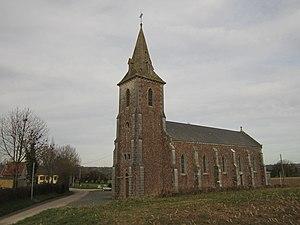
Guéhébert, Manche
Guéhébert est une ancienne commune française, située dans le département de la Manche en région Normandie, peuplée de 118 habitants, commune déléguée au sein de Quettreville-sur-Sienne depuis le 1ᵉʳ janvier 2019.